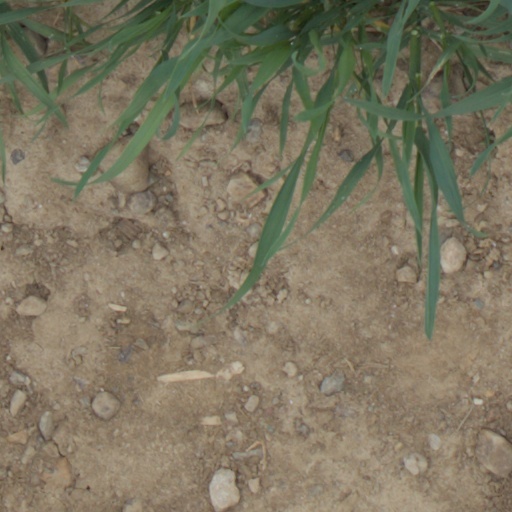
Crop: wheat